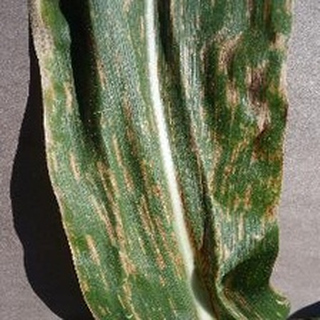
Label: corn_gray_leaf_spot